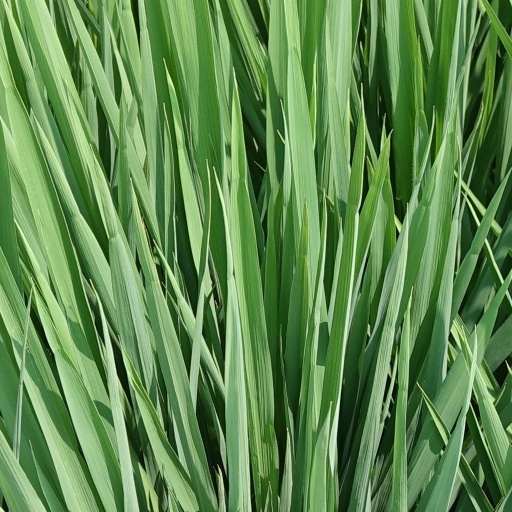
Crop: rice